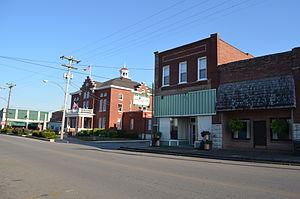
La ville américaine de Hartsville est le siège du comté de Trousdale, dans l’État du Tennessee. Lors du recensement de 2010, sa population s’élevait à 2 369 habitants.